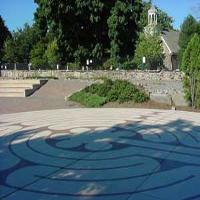
Weather: sun or clear